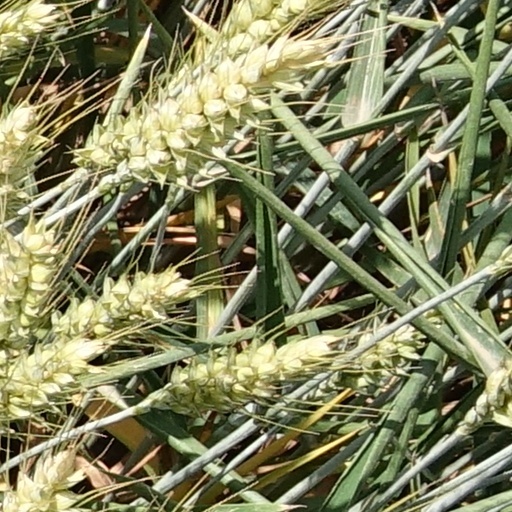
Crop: wheat